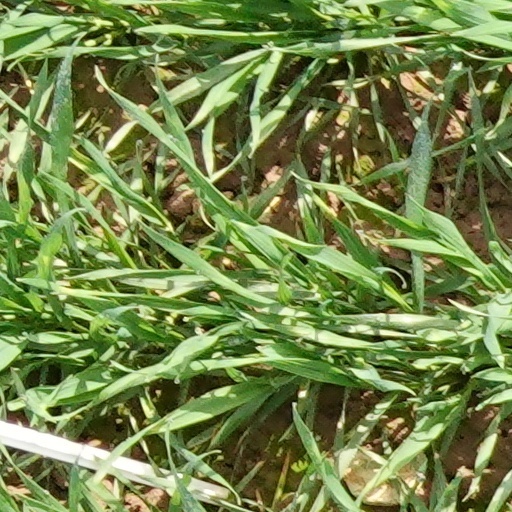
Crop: wheat